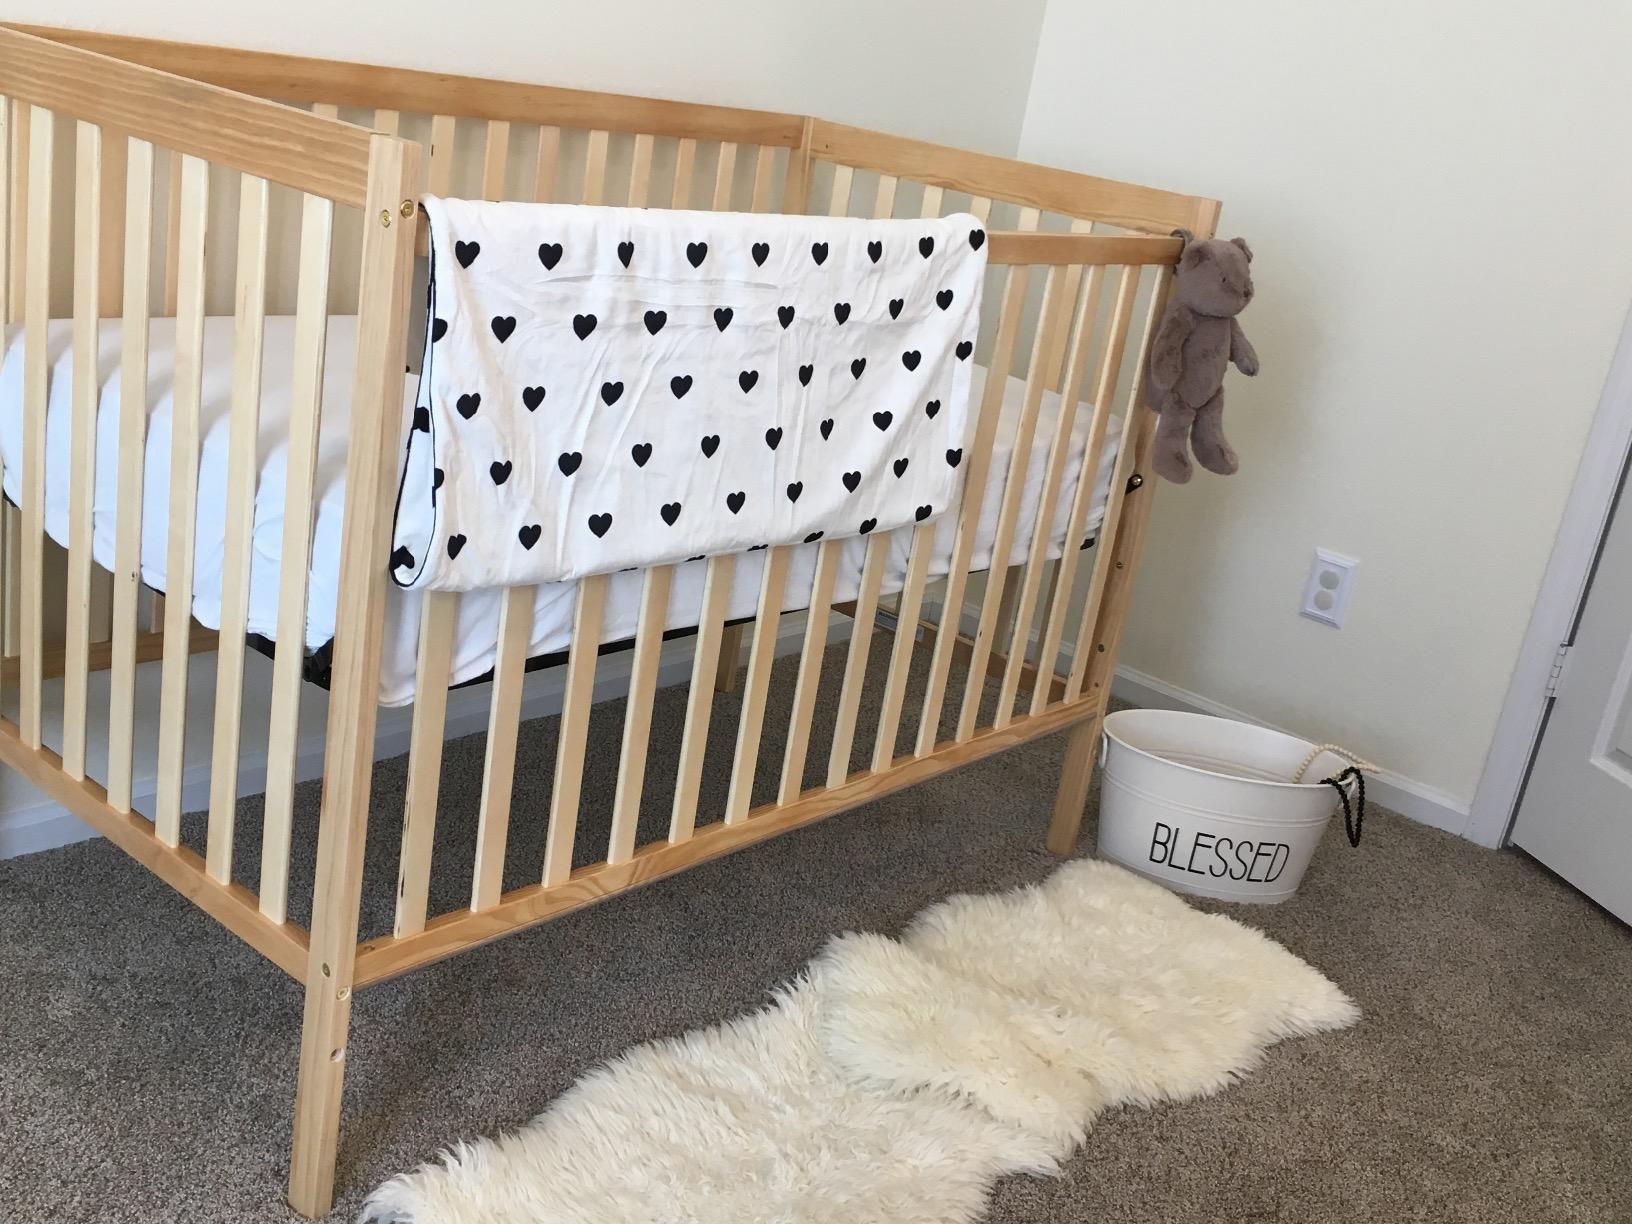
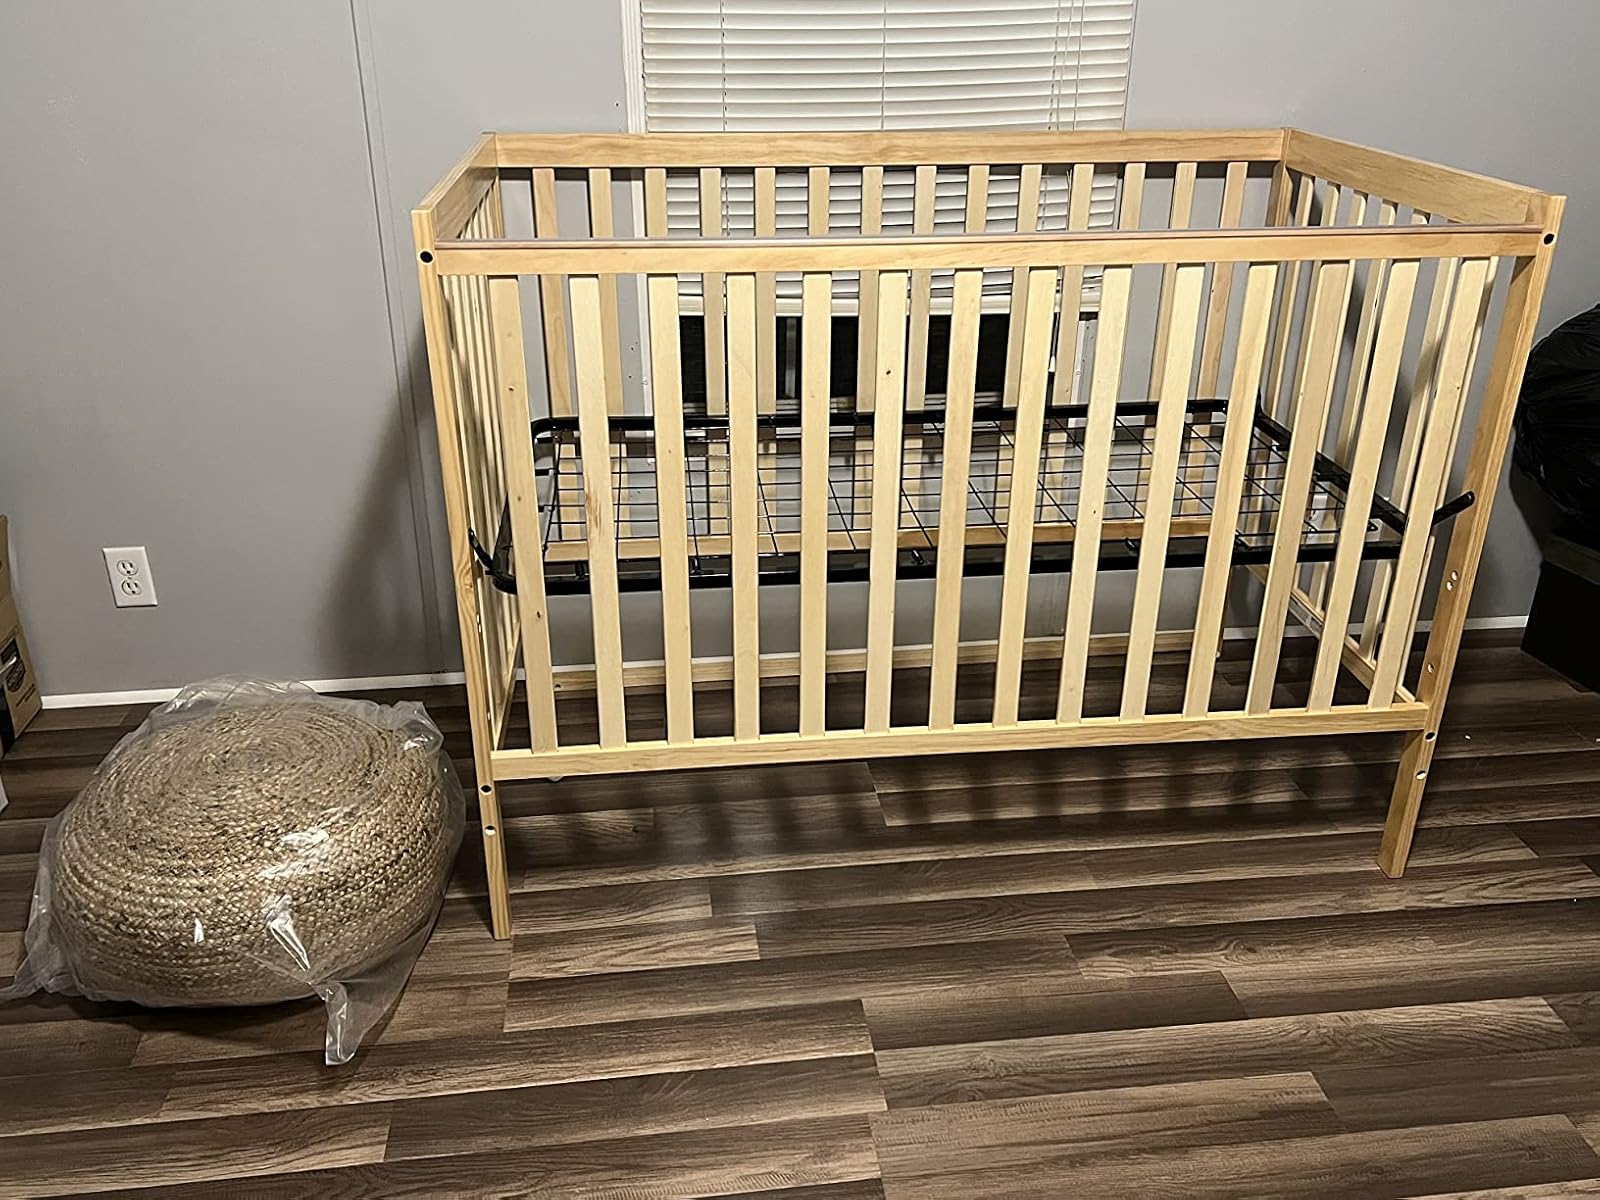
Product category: products_crib
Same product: yes